Twister roller coaster

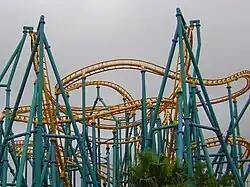
Poltergeist at Six Flags Fiesta Texas in San Antonio, Texas

A twister roller coaster is the generic name given to any roller coaster layout which tends to twist or interweave its track within itself several times. It is essentially the opposite of an out and back roller coaster, which is often a much simpler layout. Twister roller coasters often have the illusion of having small or tight clearances due to the track usually travelling through several support structures. This is known as a head chopper effect.